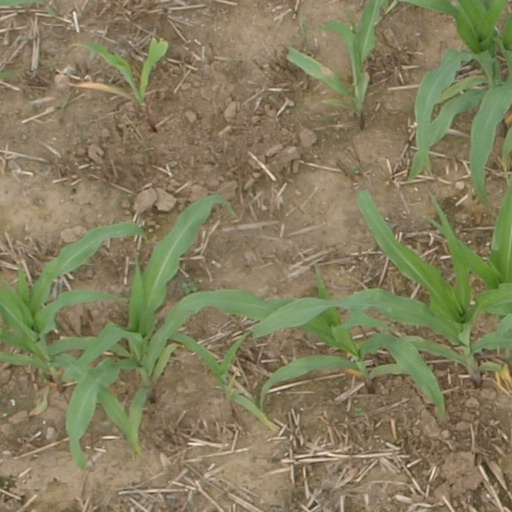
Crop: maize; corn